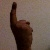
The image shows a hand gesture representing the number 1 in Indian Sign Language.